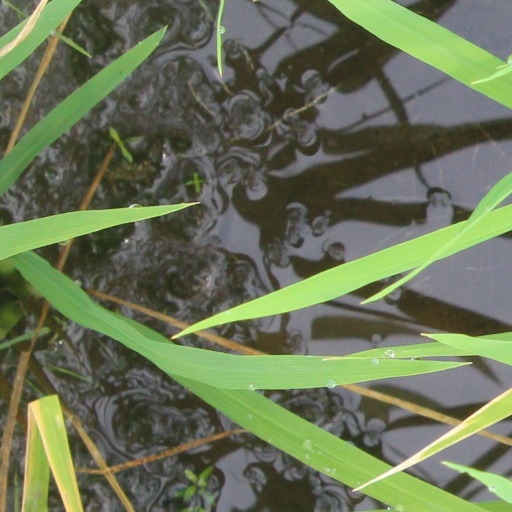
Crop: rice